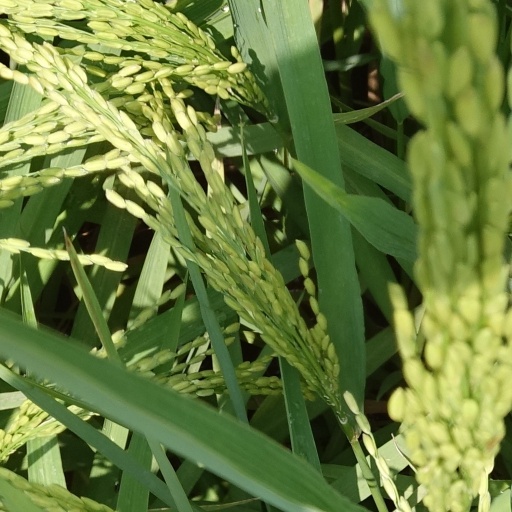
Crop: rice